Jessie Turnbull

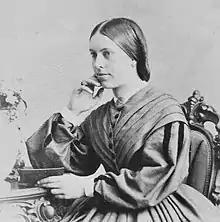
Jessie Turnbull in 1863

Jessie Turnbull (December 1845 – 1 June 1920), also known as Jessie McEwen, was a Canadian women's rights activist.